Her Body in Bond

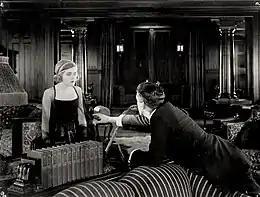
Mae Murray and Alan Roscoe in "Her Body in Bond"

Peggy and Joe Blondin are husband and wife who show their dancing number in New York cabarets. Sick of tuberculosis, however, Joe is forced to leave for the West for treatment, leaving his wife alone. Now she must also work to pay for her husband's care, with his demands for money ever increasing, so much so that the situation leads to despair. In reality, Joe's correspondence is intercepted by Harlan Quinn, a millionaire who has sights on Peggy: the man rewrites the letters by falsifying their contents. After one particularly alarming letter, Peggy accepts an appointment with Harlan who promises his financial help in return. But before the man manages to win the favors of the dancer, Joe arrives in New York, fully healed. The two men have a fight in which Peggy's stepfather, a drug addict who has been tricked by Harlan, intervenes and shoots the millionaire. The police shoot in turn, killing the old man.